List of Mikoyan MiG-29 operators

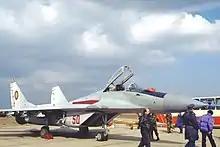
Romanian Air Force MiG-29A

Iraq received 50 aircraft.42 fighter versions and 6 trainer versions. Initially, Iraq planned to purchase a total of 130 MiG-29s (the exact breakdown is unknown, but perhaps 120 fighter aircraft and 10 trainer aircraft?), which would have been a huge deal with 10 squadrons and one training squadron if it had been realized, but due to rising oil prices and sanctions following the invasion of Kuwait, the plan was halted midway and only 42 MiG-29s (9.12B) and 8 MiG-29UB (9.51) were delivered. The remaining 78 fighter aircraft and 2 trainer aircraft were resold to various friendly countries of the Soviet Union.16 were destroyed in Gulf War, 4(9.12B×3、9.51×1) evacuated to Iran. Remaining squadron (with 22 aircraft) withdrawn from service in 1995～2003 due to engine TBO expiry.